John Bolton

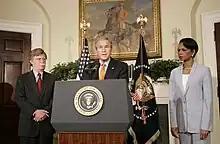
President George W. Bush announces Bolton's nomination as U.S. ambassador to the UN. Secretary of State Condoleezza Rice looks on.

Bolton worked as the Under Secretary of State for Arms Control and International Security, sworn into this position on May 11, 2001. In this role, a key area of his responsibility was the prevention of proliferation of weapons of mass destruction.